National Institute of Technology Delhi

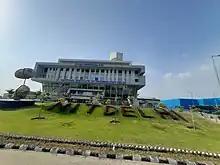
The admin block

The National Institute of Technology, Delhi (NIT Delhi), is a public technical university located in Delhi, India. Declared as an Institute of National Importance by the Government of India, it is one of thirty-one National Institutes of Technology in the country.